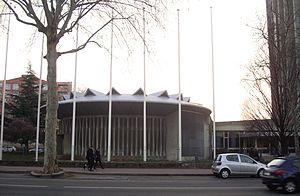
Vue de l'amphithéâtre du CIRC, qui sert de salle de congrès
Le Centre international de recherche sur le cancer, en anglais International Agency for Research on Cancer, est une agence intergouvernementale de recherche sur le cancer, créée en 1965 par l'Organisation mondiale de la santé des Nations unies.
Grange Blanche est un quartier de Lyon situé à cheval sur les 3ᵉ et 8ᵉ arrondissements.